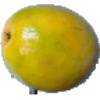
Label: maracuja